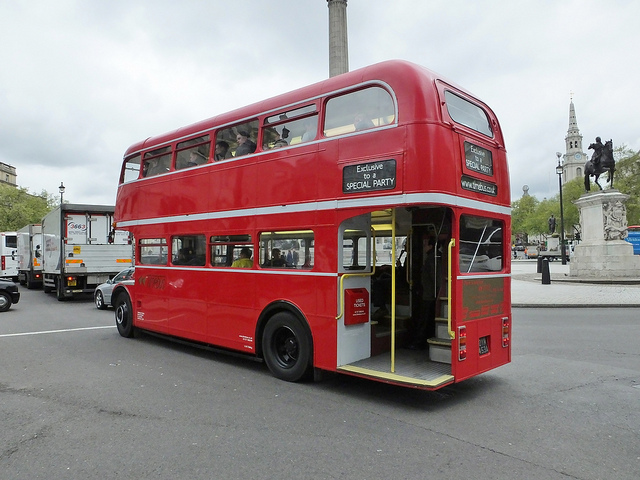
A large red double decker bus parked in a parking lot.

A red double decker bus with no doors on back

A bright red double decker bus makes its way down a city street.

People are riding the big bus through town.

A double decker bus sits parked next to a statue  on a city street.